Scram

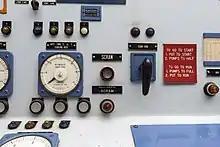
SCRAM button in the control room of the NS "Savannah"

Other witnesses that day agreed with Libby's crediting "scram" to Wilson. Wellock wrote that Warren Nyer, a student who worked on assembling the pile, also attributed the word to Wilson: "The word arose in a discussion Dr. Wilson, who was head of the instrumentation and controls group, was having with several members of his group," Nyer wrote. "The group had decided to have a big button to push to drive in both the control rods and the safety rod. What to label it? 'What do we do after we punch the button?,' someone asked. 'Scram out of here!,' Wilson said. Bill Overbeck, another member of that group said, 'OK I'll label it SCRAM.